Tunghsing Building

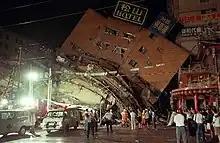
The collapsed old building, September 1999

The original Tunghsing Building was a 12-story building started in 1982 and completed in 1984, with two underground stories. The architect was Chang Tung-Hsin (張宗炘). It was a mixed-use building including a bank, apartments, and a hotel, the Sungshan Hotel (松山賓館). Some later media reports assumed the entire building was the Sungshan Hotel. The first two stories were occupied by a branch of .